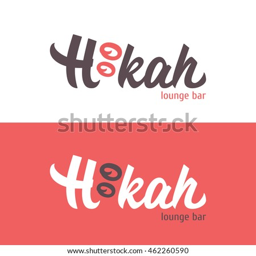
the logo of bar on white and red backgrounds .